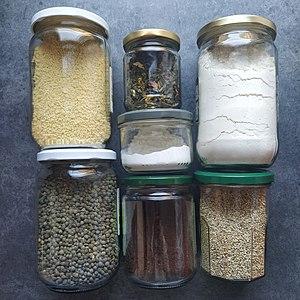
Les bocaux permettent de conserver les aliments en supprimant les emballage jetables
Le zéro déchet désigne à la fois un mouvement qui vise à réduire la quantité de déchets produits, en agissant individuellement grâce par exemple à l'achat de produits réutilisables ou de nourriture en vrac plutôt que de produits jetables ou obsolescents, mais aussi à travers une stratégie plus générale de réduction de la quantité de déchets produits par la civilisation industrielle.